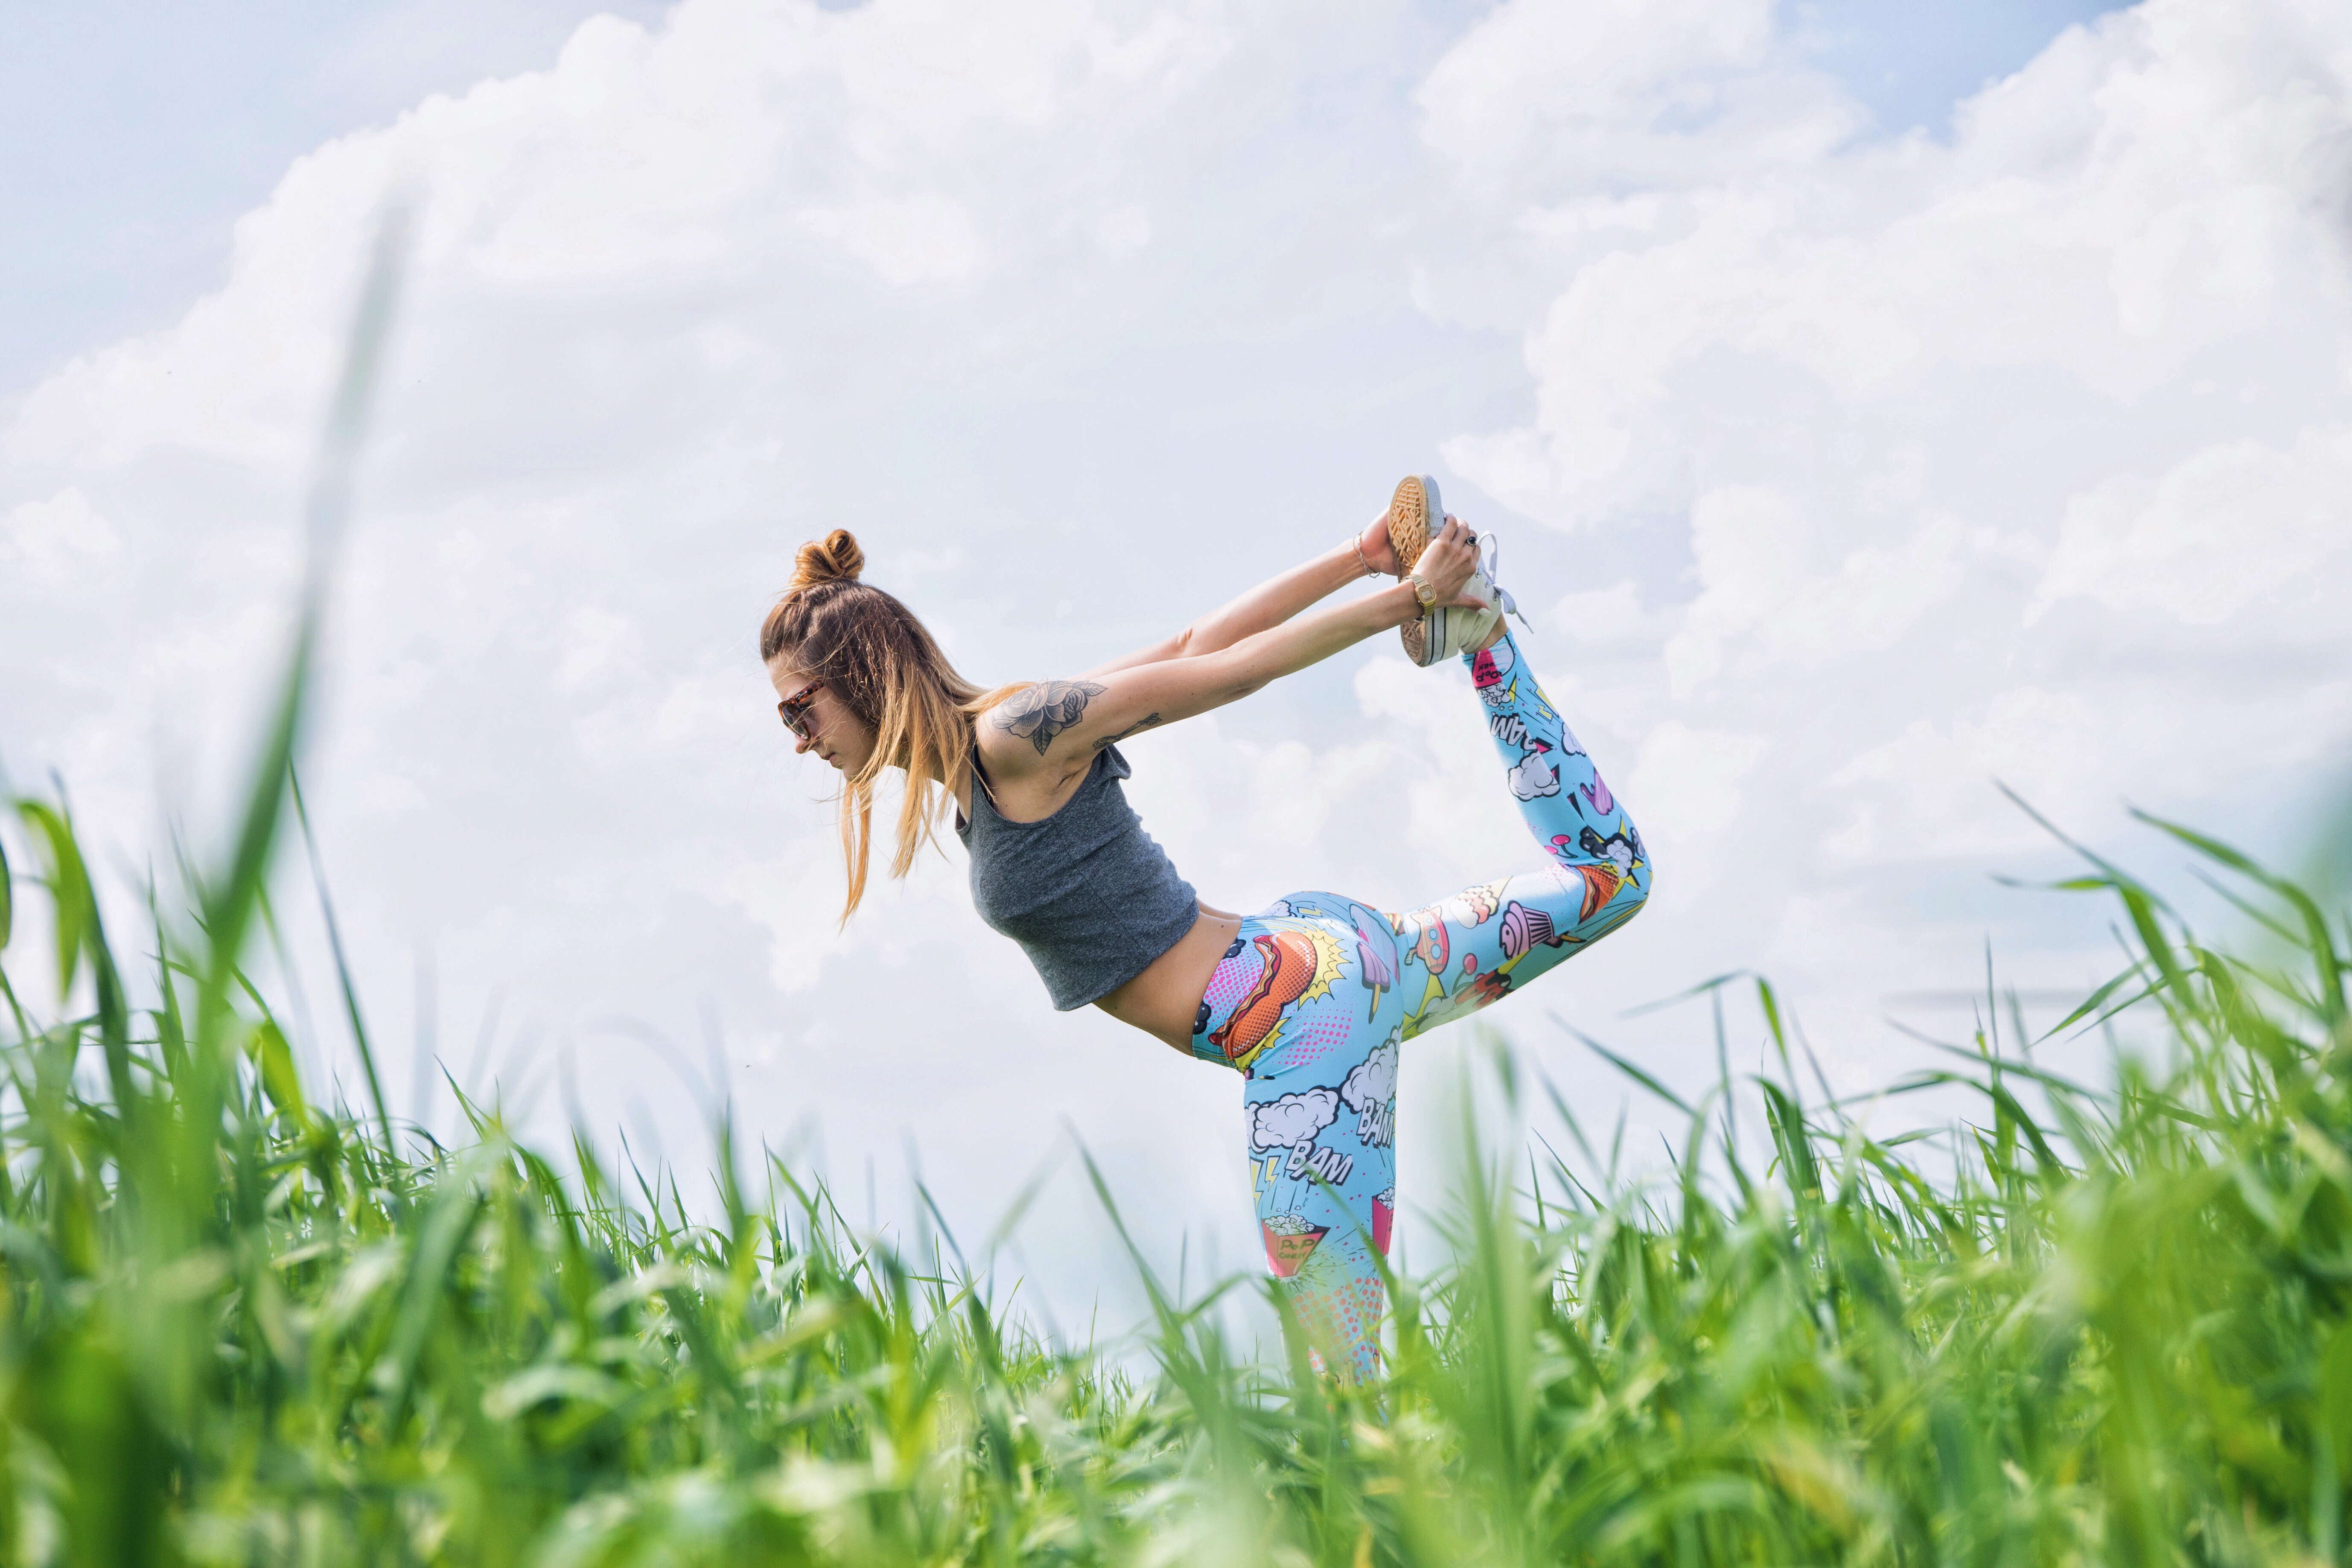
grass, woman, lawn, meadow, sunlight, flower, summer, jumping, agriculture, fitness, yoga, physical exercise, grass family, human action